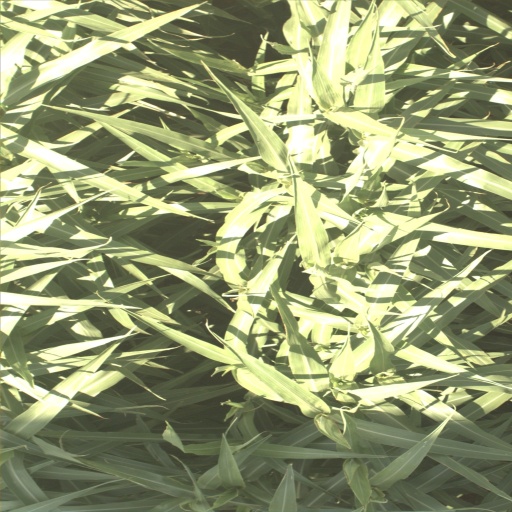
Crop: sorghum